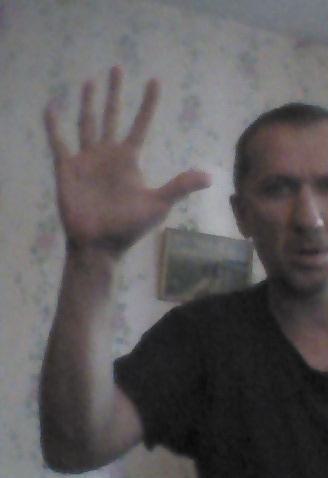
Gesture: palm